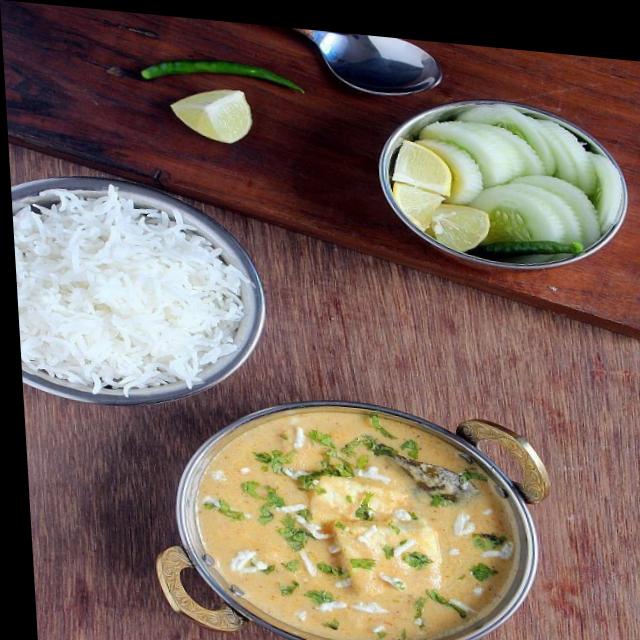
Dish: shahi_paneer